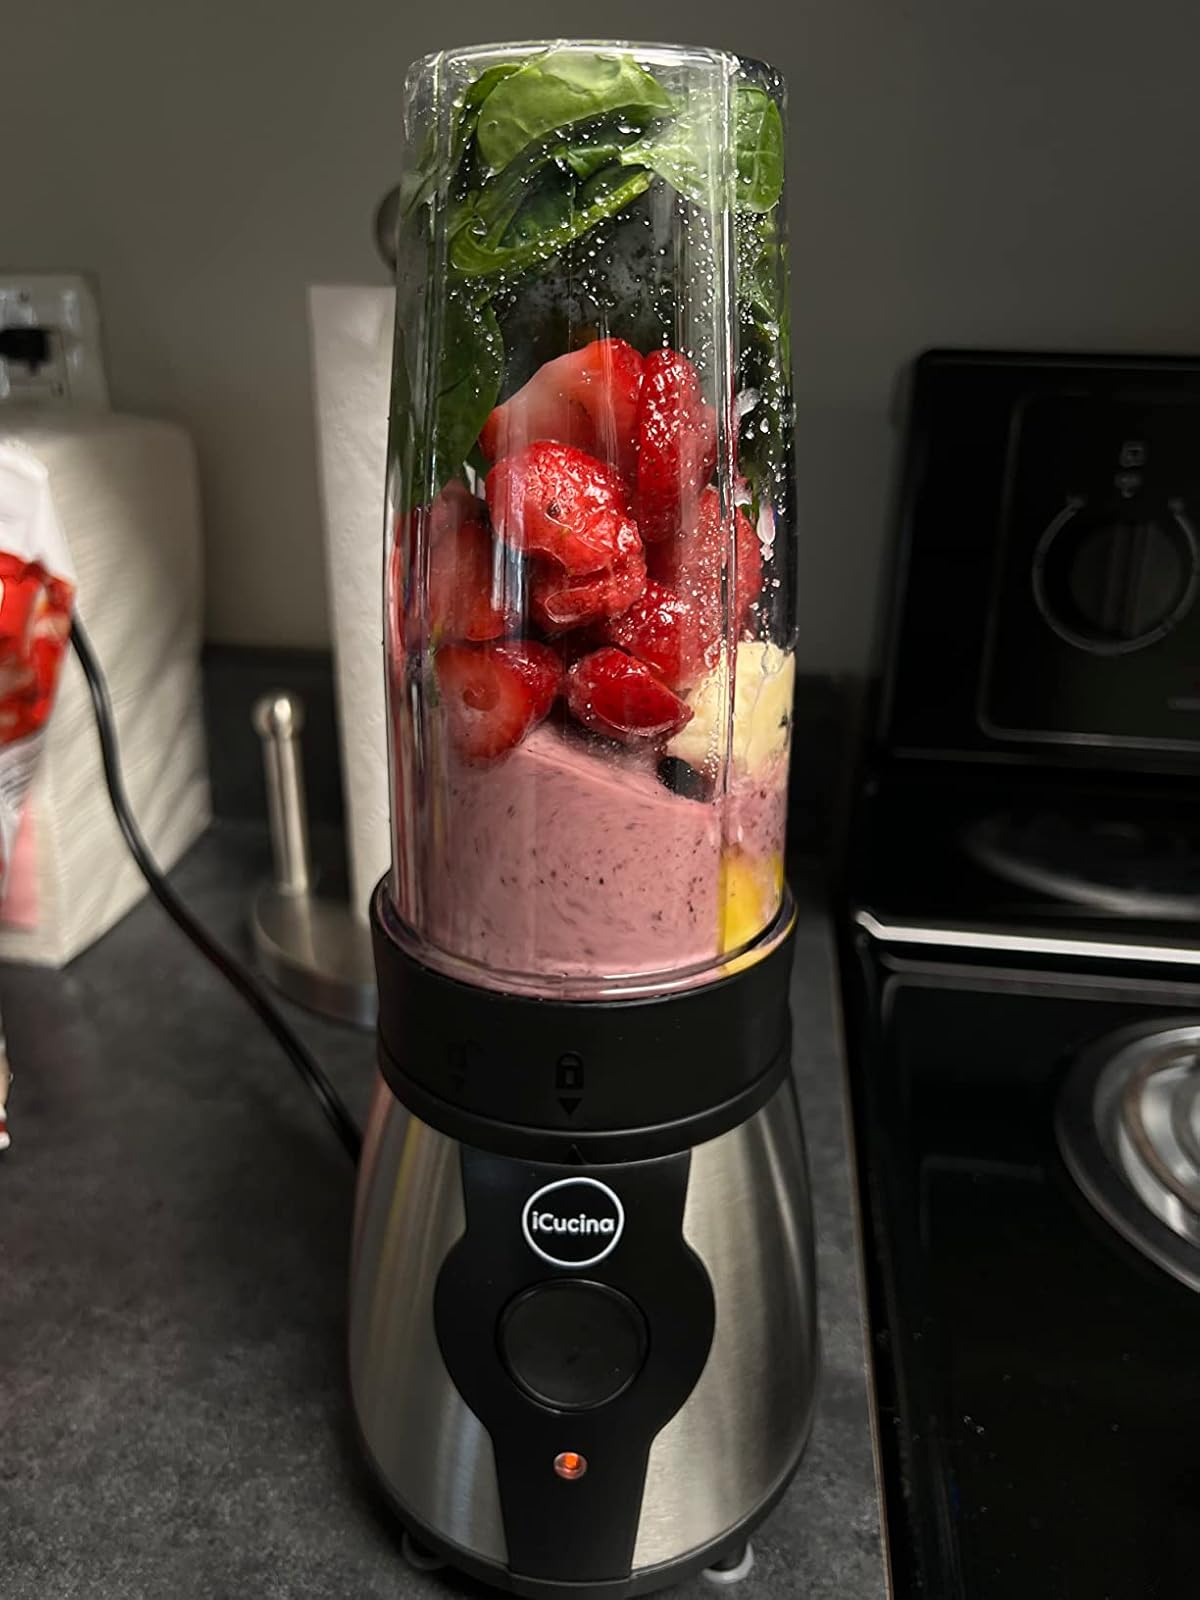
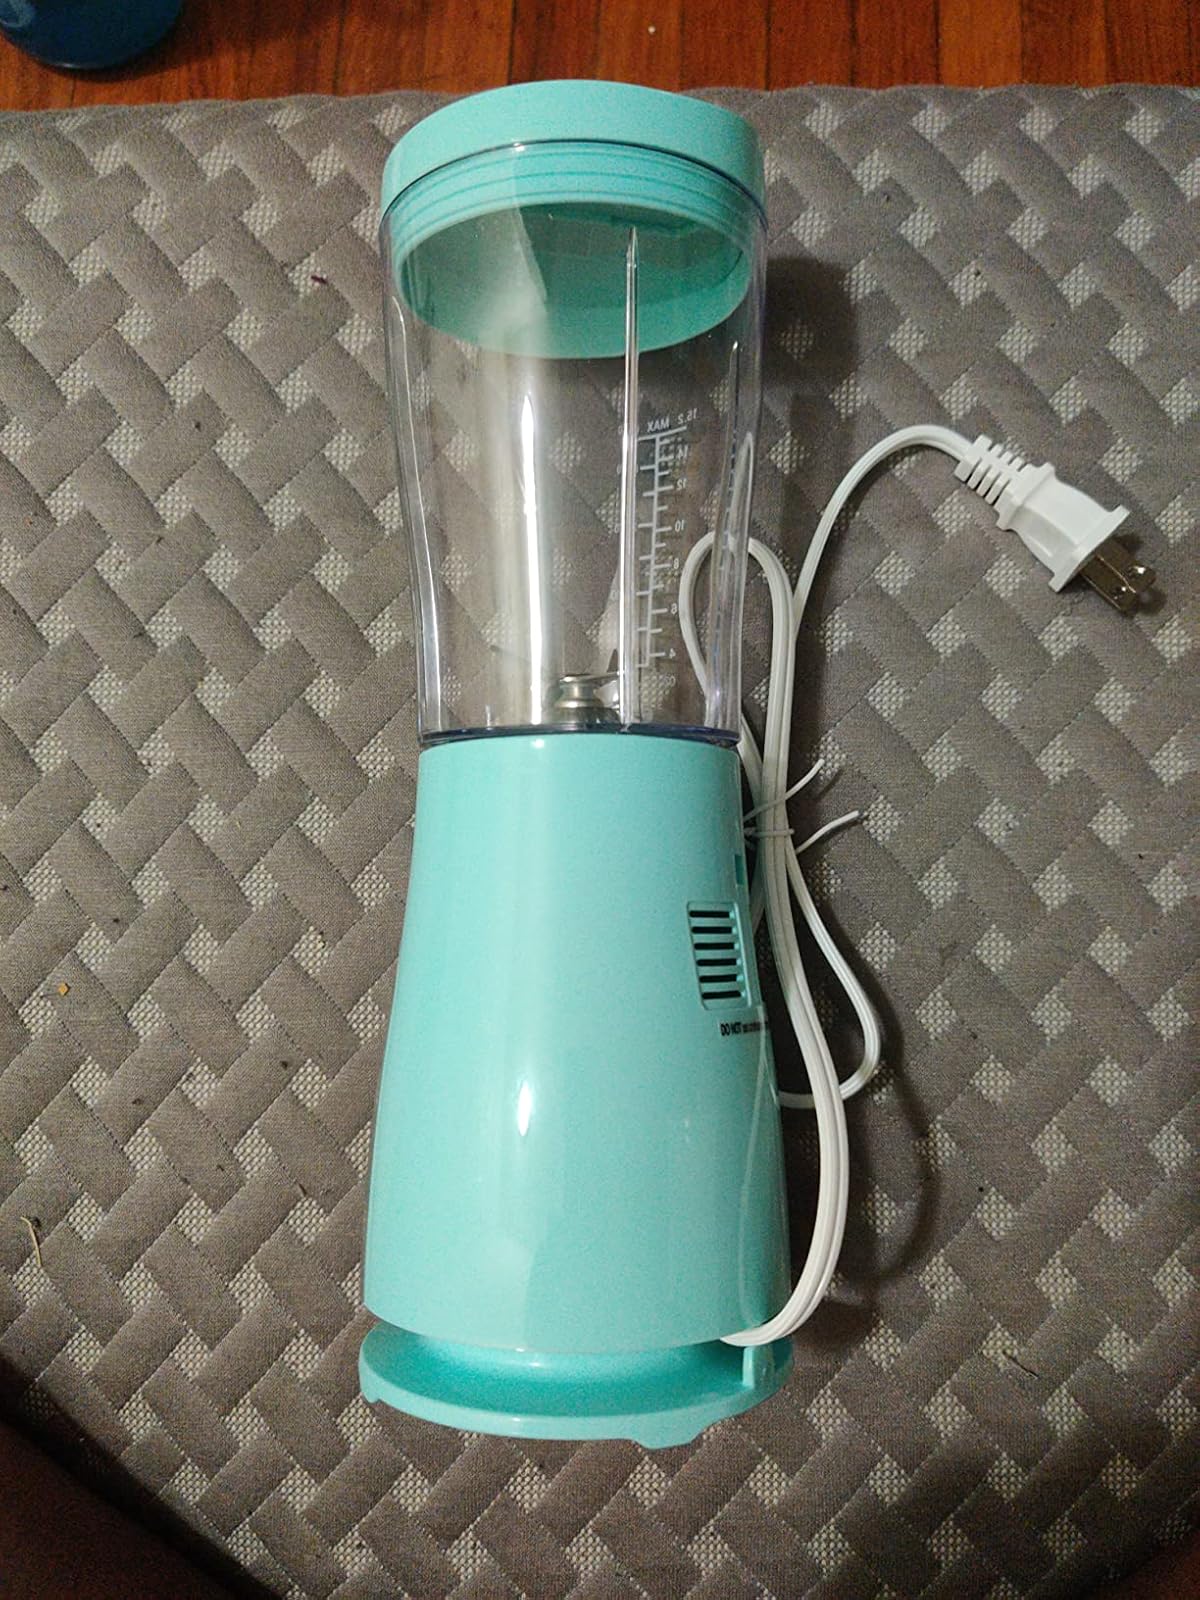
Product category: items_blender
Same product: no